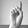
ASL letter: D